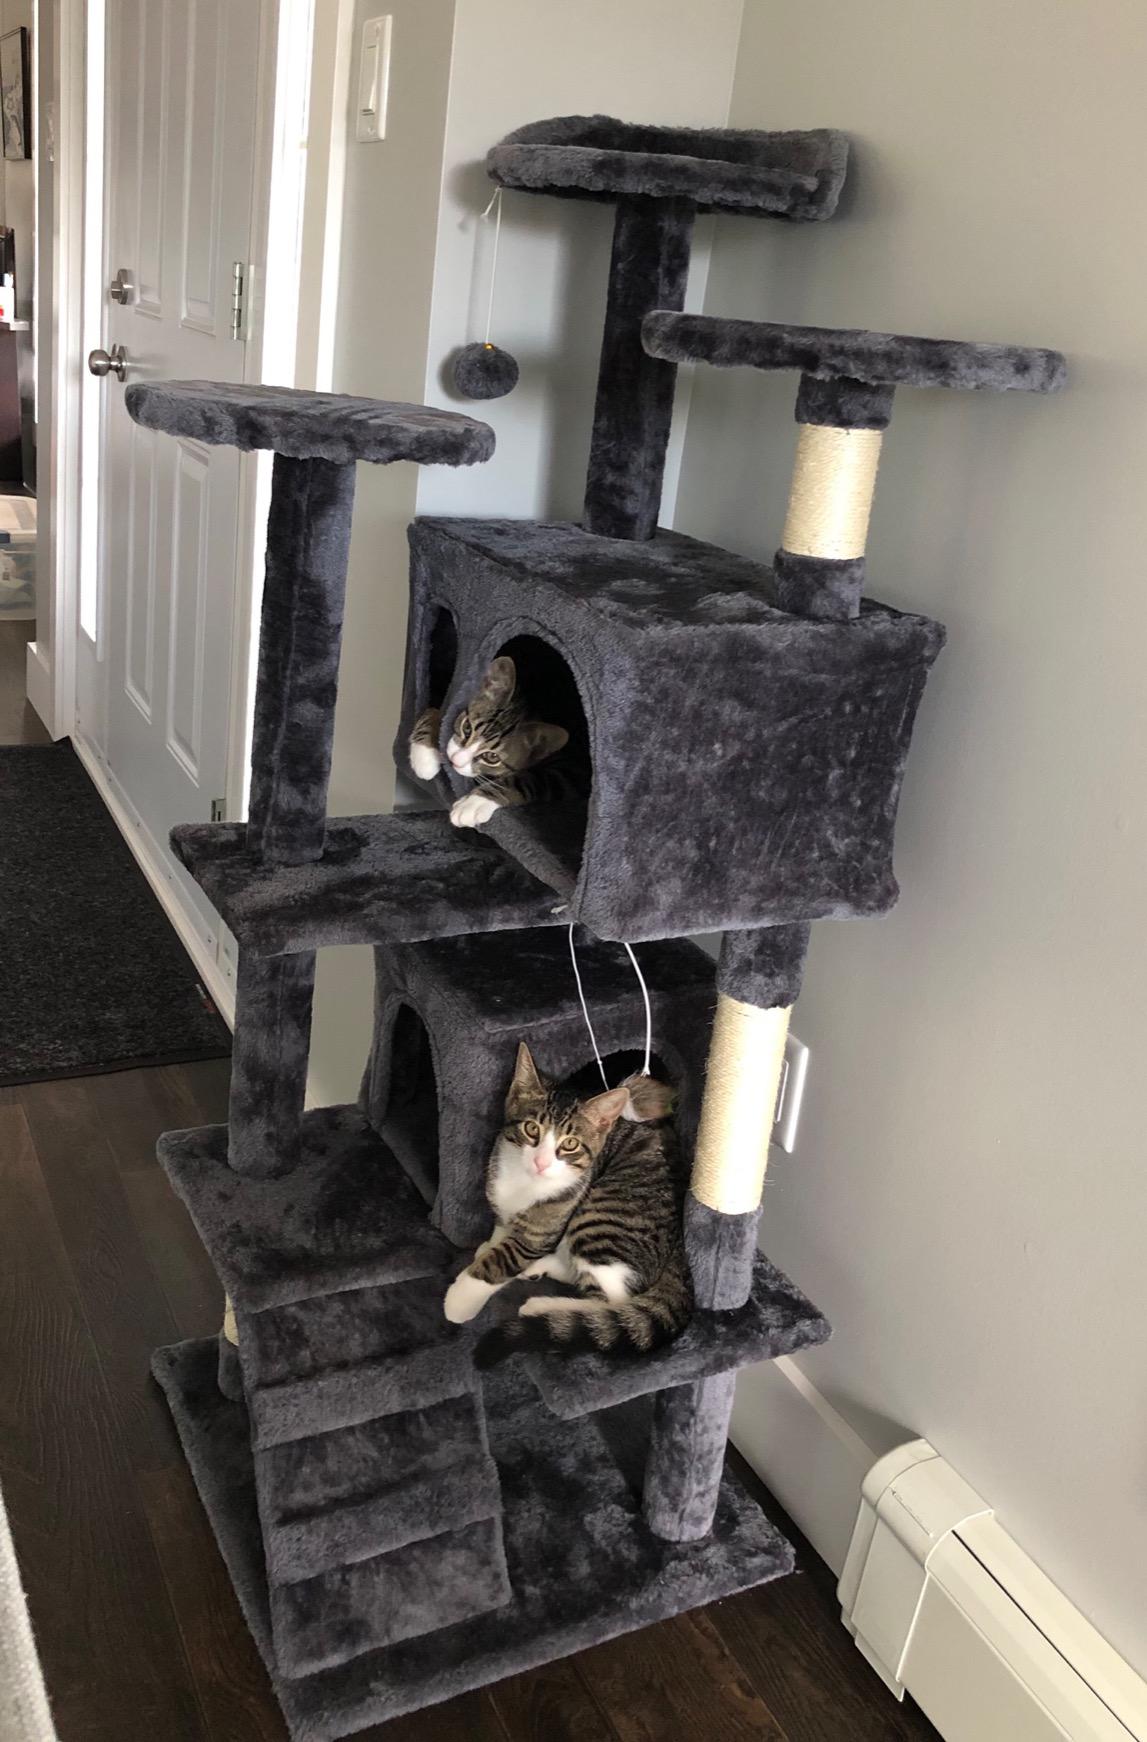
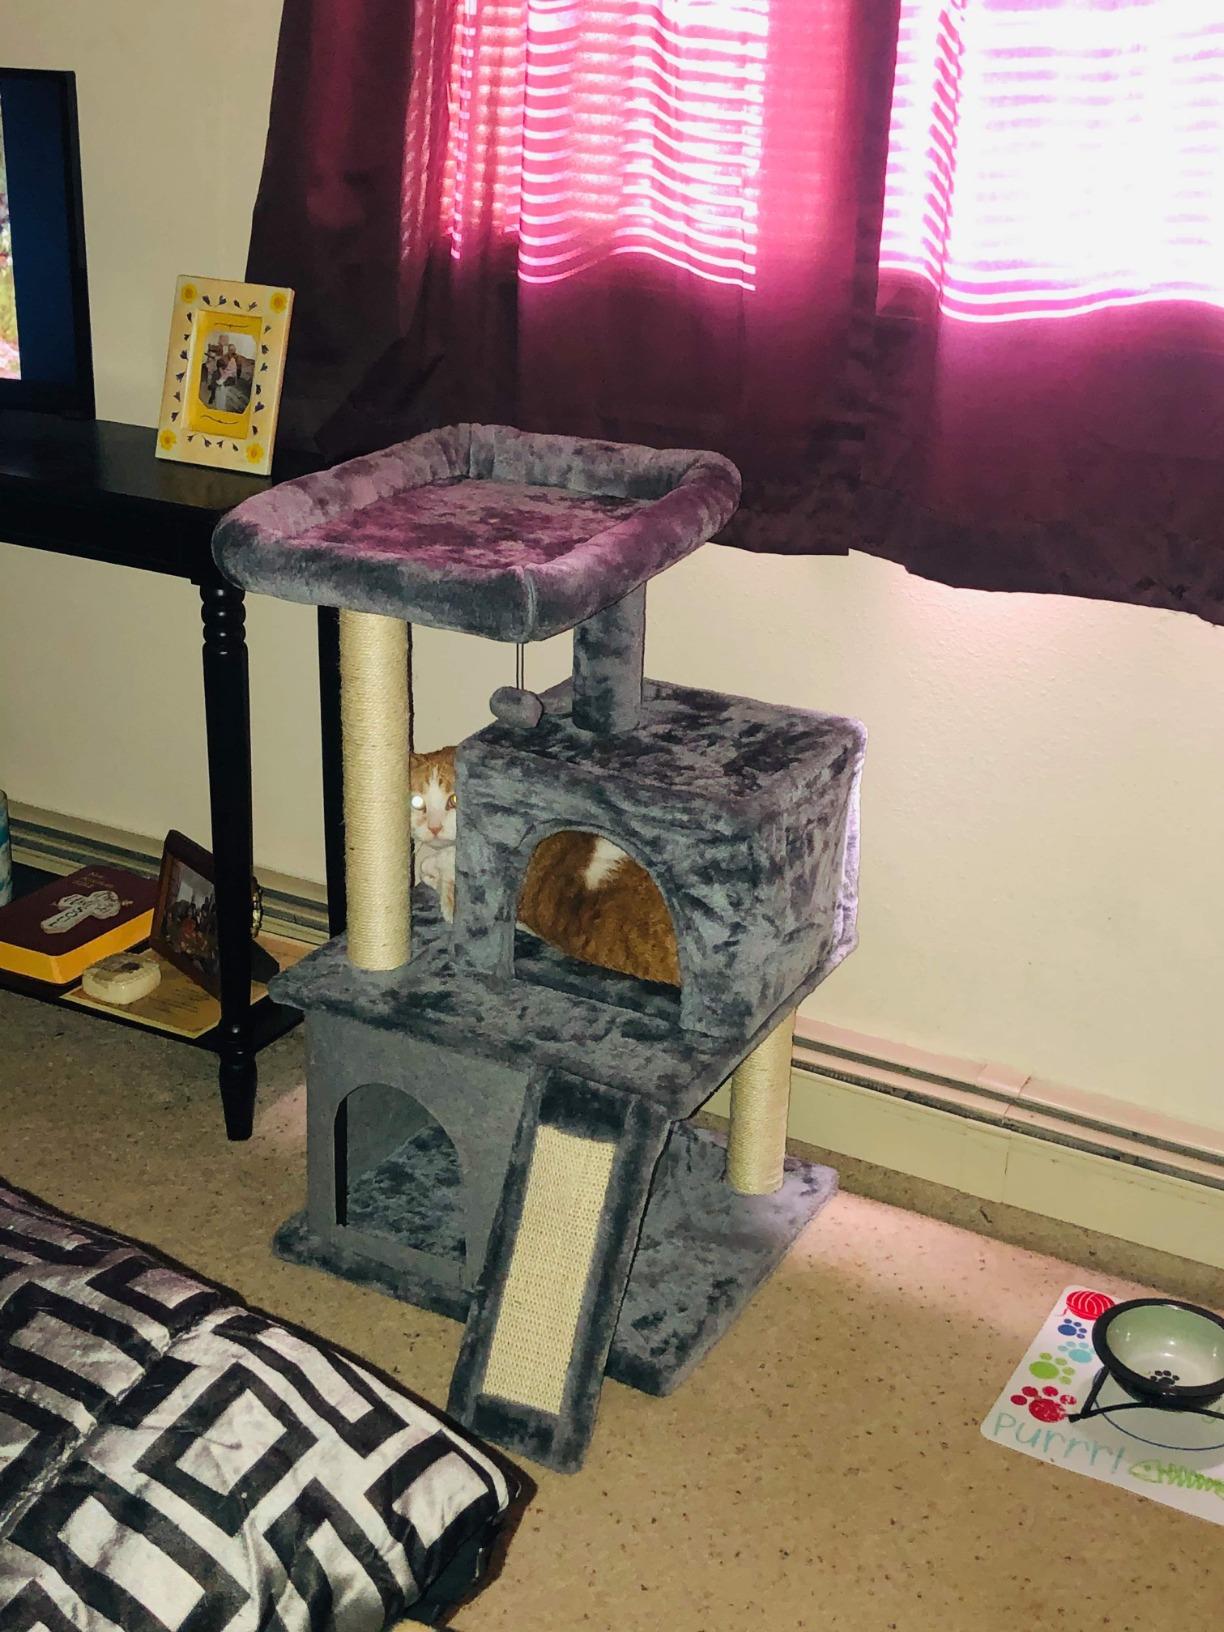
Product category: items_cat tree
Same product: no